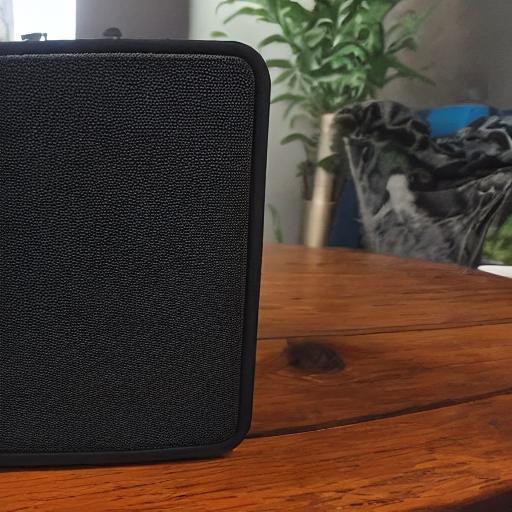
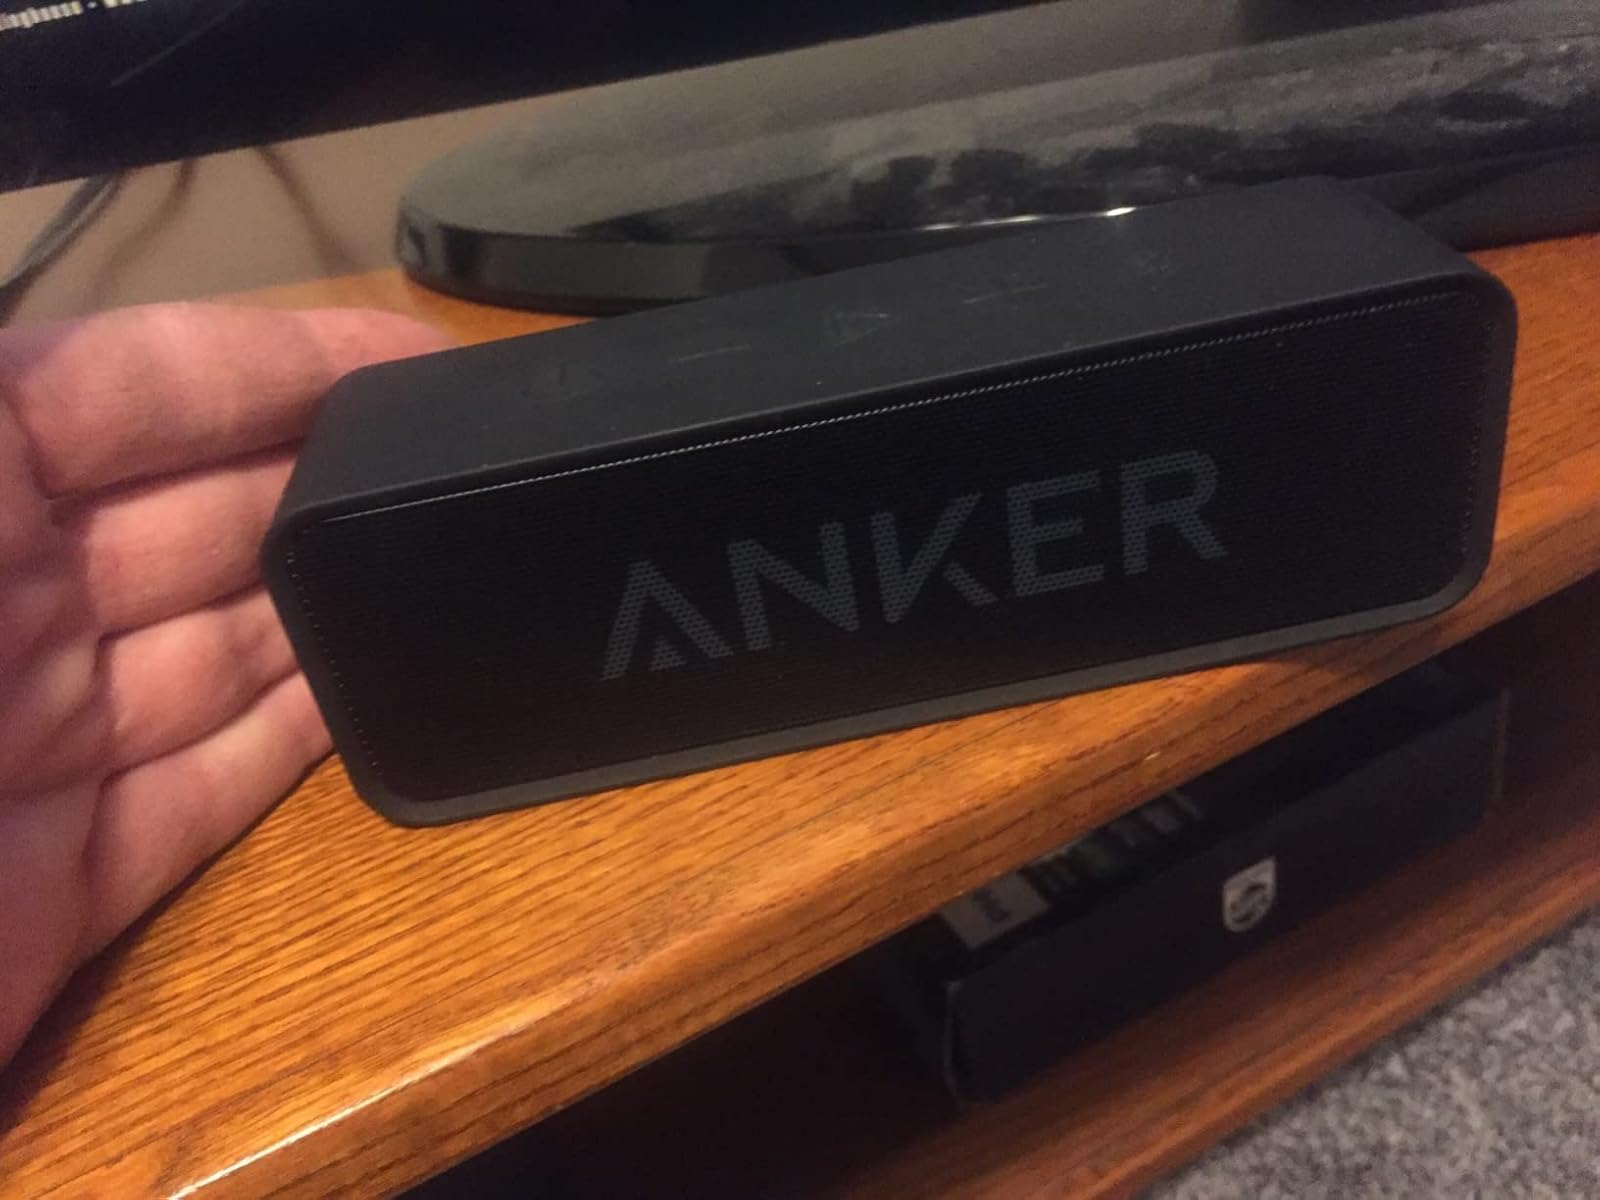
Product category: speaker
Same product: no